Hama-Kawasaki Station

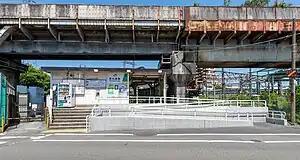
The Nambu line entrance in May 2023

is a junction passenger railway station in Kawasaki-ku, Kawasaki, Kanagawa Prefecture, Japan, operated by the East Japan Railway Company (JR East) with a freight depot operated by the Japan Freight Railway Company (JR Freight)